John M. Crebs

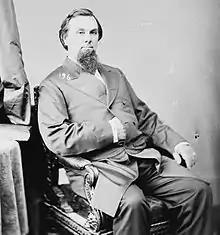

John Montgomery Crebs (April 9, 1830 – June 26, 1890) was a U.S. Representative from Illinois, as well as an officer and brigade commander in the Union Army during the American Civil War.